Harry Hewitt

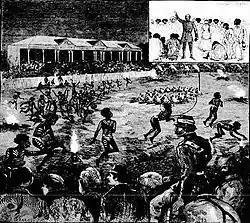
Indigenous Australian's from Point McLeay performed a corroboree on Adelaide Oval from 29 and 30 May 1885.

It was said that as a cricketer Hewitt possessed a "very fine late cut stroke". Hewitt was described as having an "unusual stance at the wicket, but knew how to hit the ball with considerable power—and where to place it". In regards to his running between the wickets it was stated that "Harry would be at the opposite wicket almost before the other fellow knew what was happening". He was described as a "wonderful" fielder.